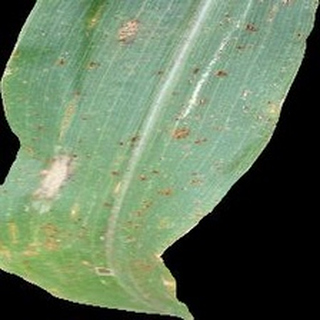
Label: corn_common_rust